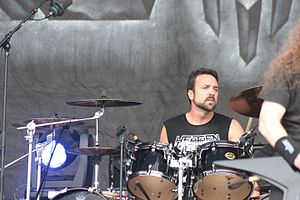
Heathen / Diskografi
Heathen var et Amerikansk "bay area" thrash metal band fra San Francisco, dannet i 1984 af bl.a medlemmer fra heavy metal bandet Anvil Chorus.